Julie Zogg

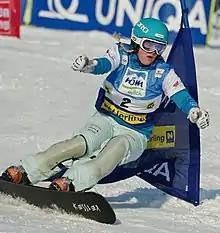
Zogg in 2012

Julie Zogg (born 1 October 1992) is a Swiss snowboarder, specializing in alpine snowboarding.